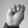
ASL letter: M